October 2015 North American storm complex

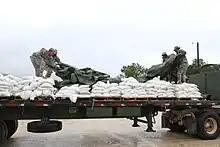
The South Carolina National Guard loading up sandbags for distribution across the state on October 3

On September 30, Virginia Governor Terry McAuliffe declared a state of emergency for the entire state owing to heavy rains and the threat of Hurricane Joaquin. The City of Norfolk also declared an emergency. On October 1, Governors Larry Hogan, Chris Christie, Pat McCrory, and Nikki Haley declared a state of emergency for Maryland, New Jersey, North Carolina, and South Carolina respectively.